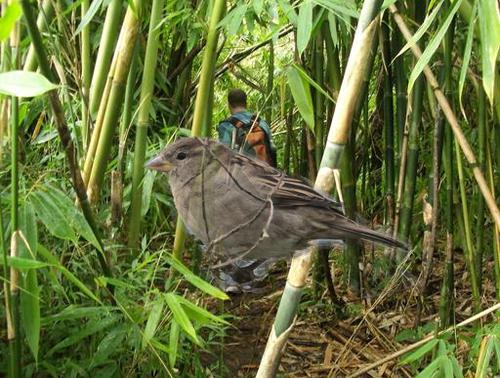
Bird species: House_Sparrow
Bird type: landbird
Background: land